Alexander Wedderburn, 1st Earl of Rosslyn

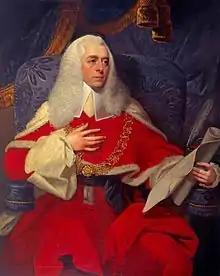
Lord Loughborough, Chief Justice of the Common Pleas

During the American Revolutionary War, Wedderburn consistently renounced the British America colonies. Wedderburn sustained a brackishness concerning Great Britain interests of the Thirteen Colonies and the forthcoming American Revolution. On January 29, 1774, the privy counsellors sponsored a council order tantamount to England's bull-baiting illustrative by Wedderburn's bellicose diatribe towards Benjamin Franklin (and, some historians say, downright slanderous) before the Privy Council in January 1774.